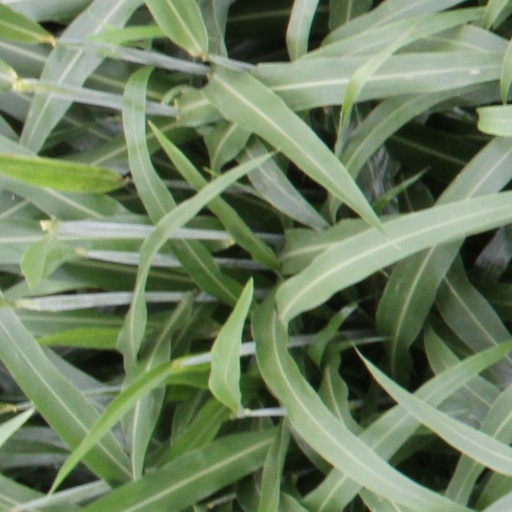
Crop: sorghum